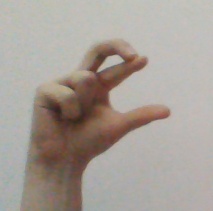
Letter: thal